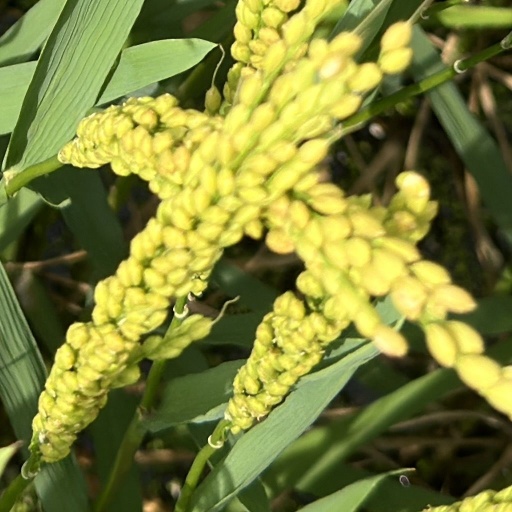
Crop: rice